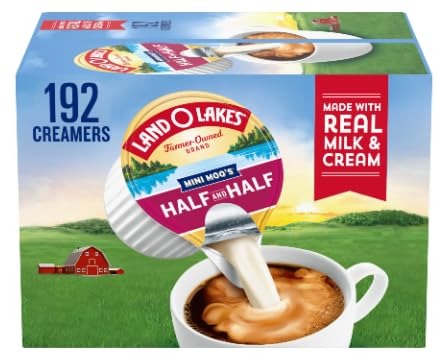
Item Name: Land Coffee Creamer Mini Moo’s Half & Half Creamer Singles, 192 Count
Bullet Point 1: Creamy Half & Half: Made with real milk and cream, Mini Moo's creamer adds a rich and smooth taste to your coffee or tea.
Bullet Point 2: Low-Calorie Treat: Each single-serve pod has only 10 calories, so you can enjoy a creamy cup without any guilt.
Bullet Point 3: Convenient and Portable: The creamer singles come in a big box of 192 pods, and they don't need to be kept in the fridge. They're perfect for the office, home, or on the go.
Bullet Point 4: creamer, heavy cream, half half, half half creamer, coffee creamer singles, half n half, moo
Bullet Point 5: half and half cream, organic half and half, la o lakes, coffee creamer pods, 1/2 and 1/2 creamer
Bullet Point 6: individual coffee creamers, mini moos, creamers no refrigeration singles, creamer packets
Bullet Point 7: creamer cups, mini moos half and half creamer singles no refrigeration, half and half milk, cream milk
Product Description: Mini Moo's Half & Half is made with real dairy. Each single-serve pod contains just 10 calories, so you can indulge without the guilt. Reward yourself with the rich, creamy taste and velvety texture of real dairy cream.
Value: 80.0
Unit: Ounce

Price: 22.99